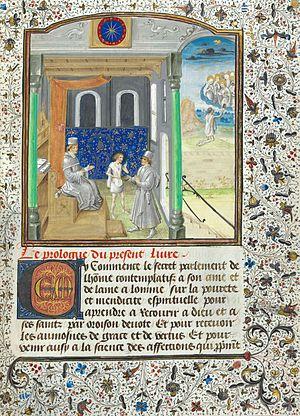
Le Maître de Marguerite d'York est un maître anonyme enlumineur actif à Bruges des années 1470 à 1480. Il doit son nom à un livre de dévotion qu'il a décoré pour Marguerite d'York, épouse du duc Charles le Téméraire. Les livres enluminés de sa main encore conservés sont pour un grand nombre d'entre eux exécutés pour Louis de Gruuthuse. Plusieurs manuscrits sont aussi attribués à de proches collaborateurs.